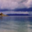
Label: sea